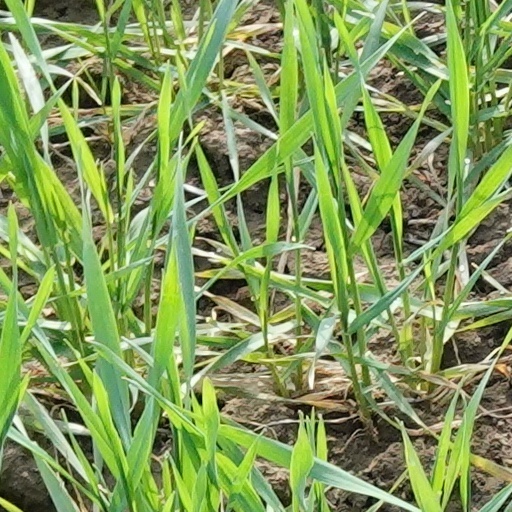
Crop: wheat